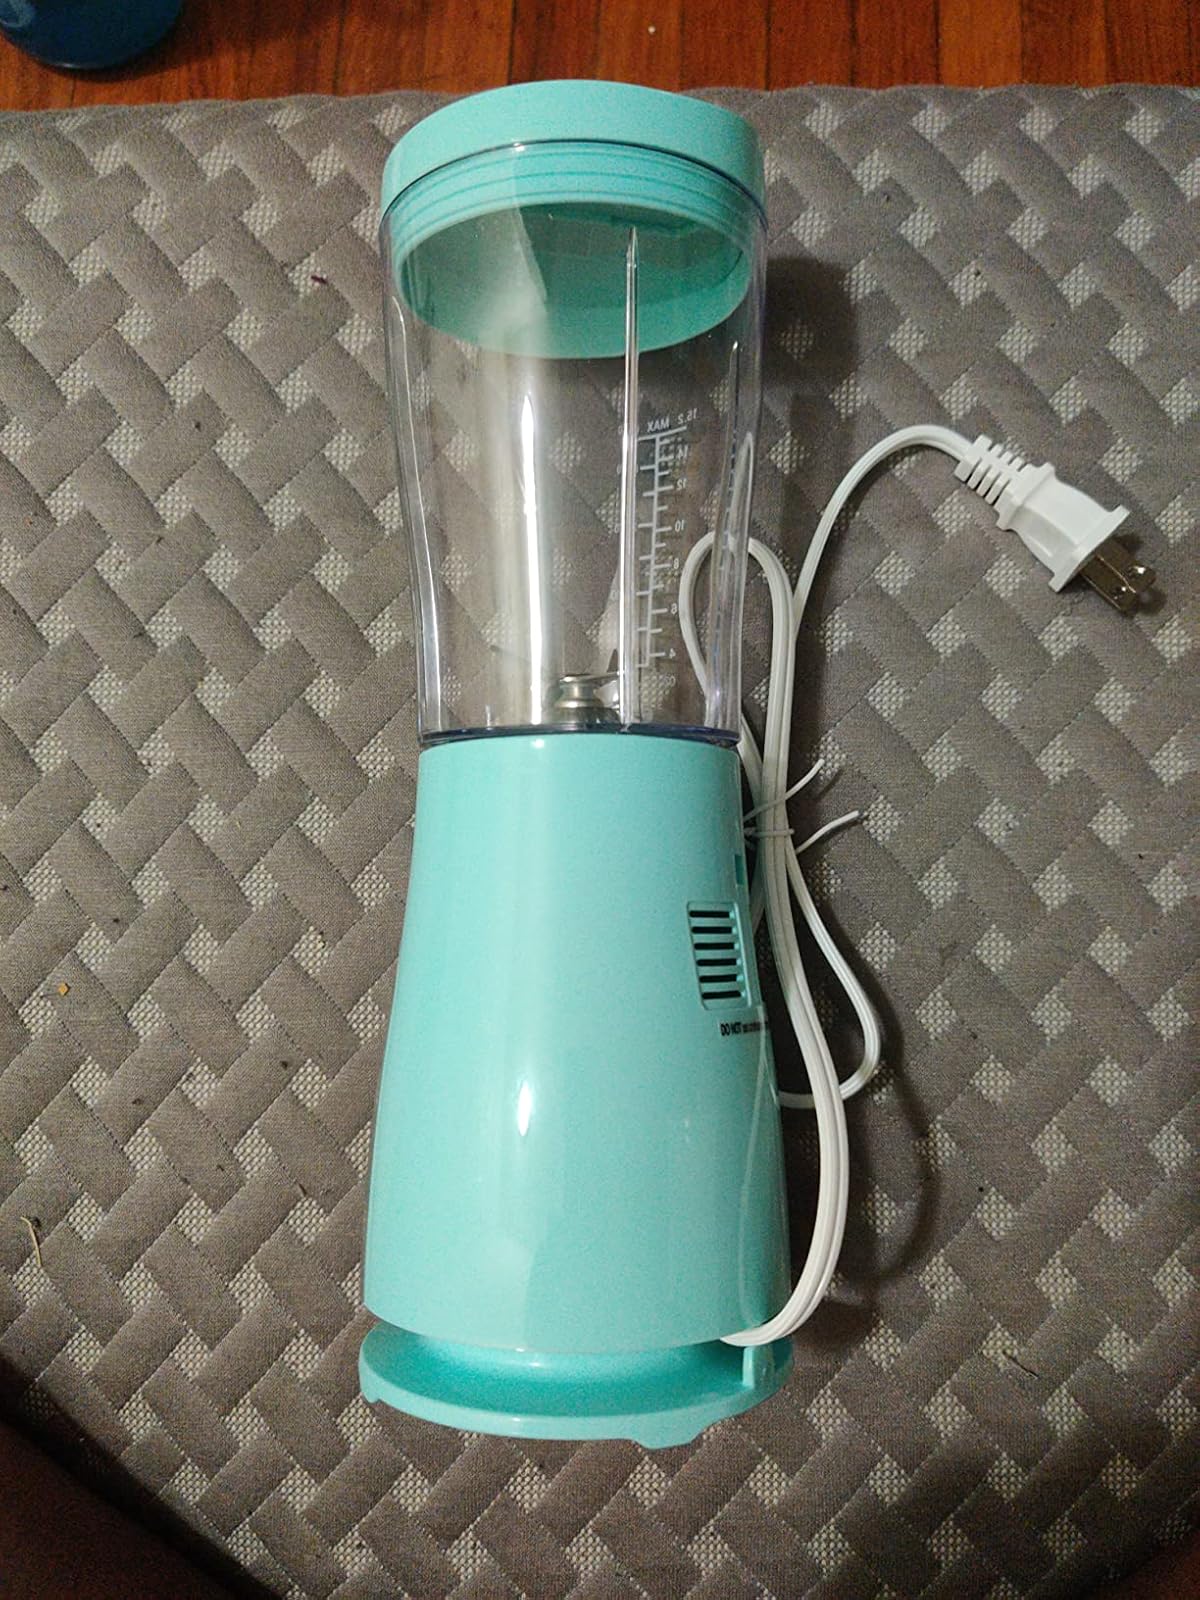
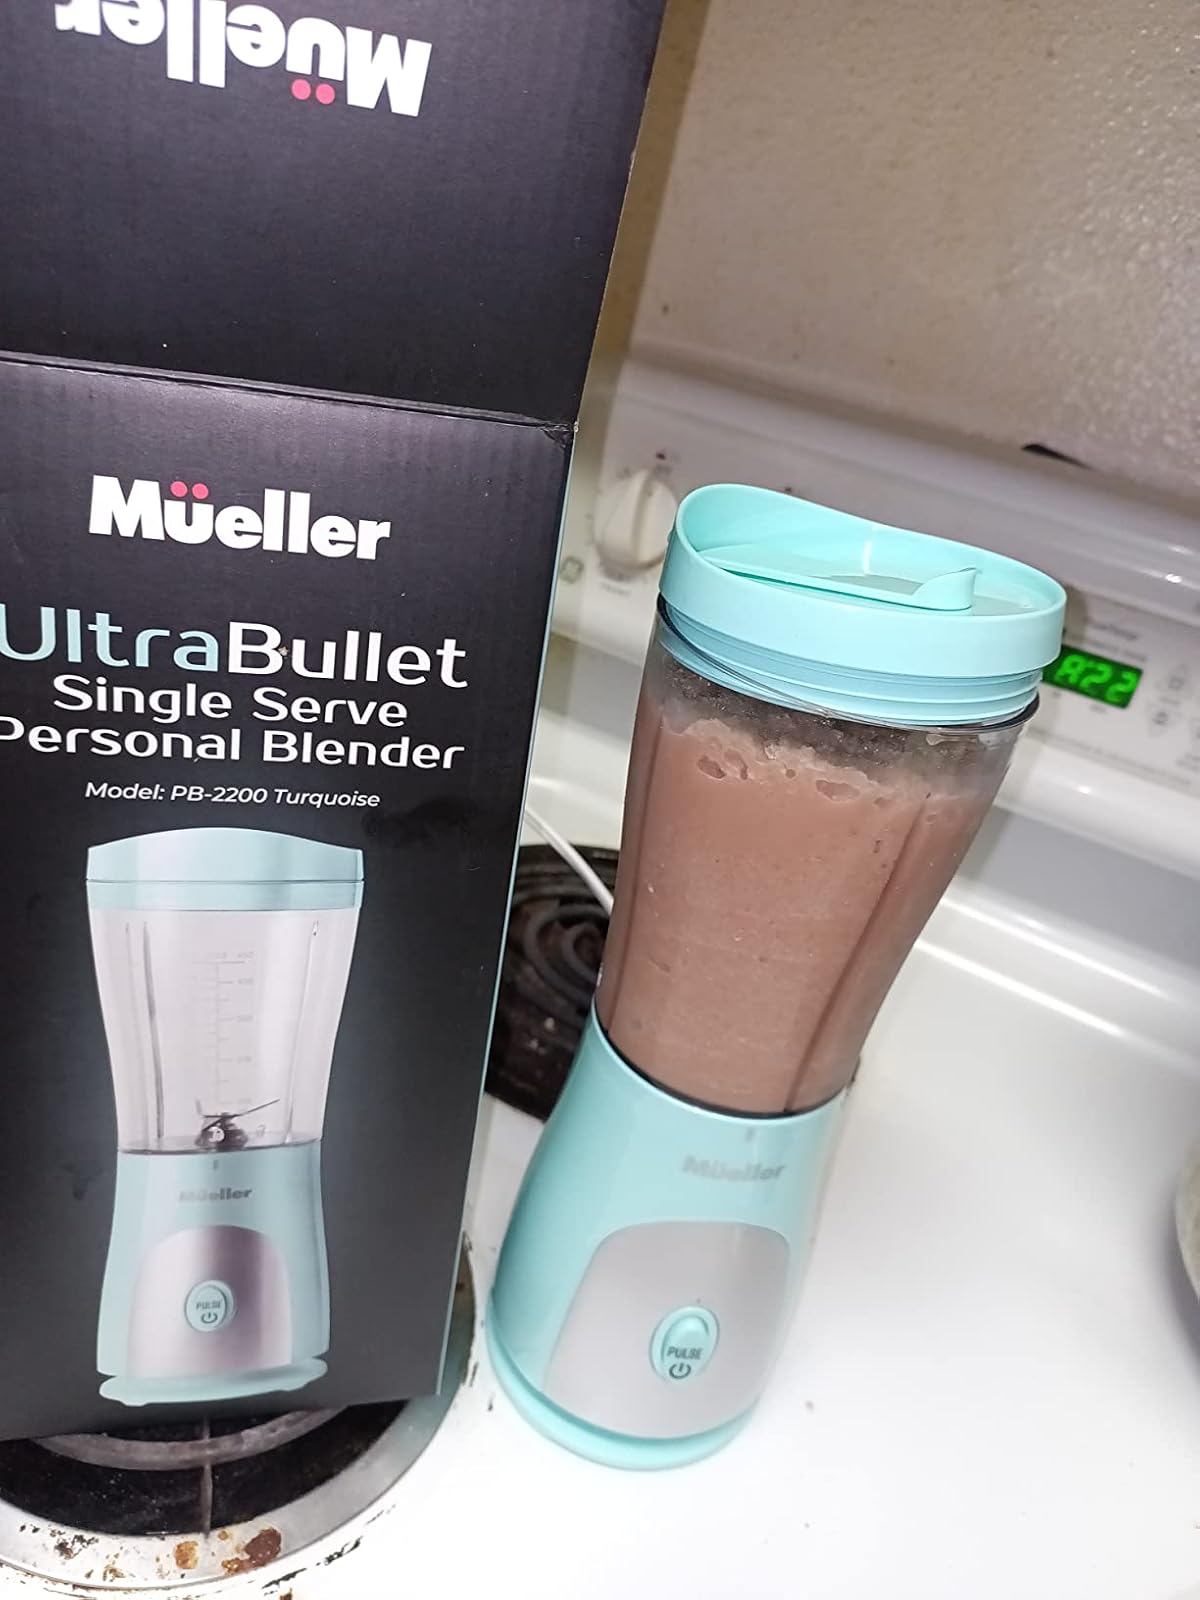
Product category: items_blender
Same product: yes